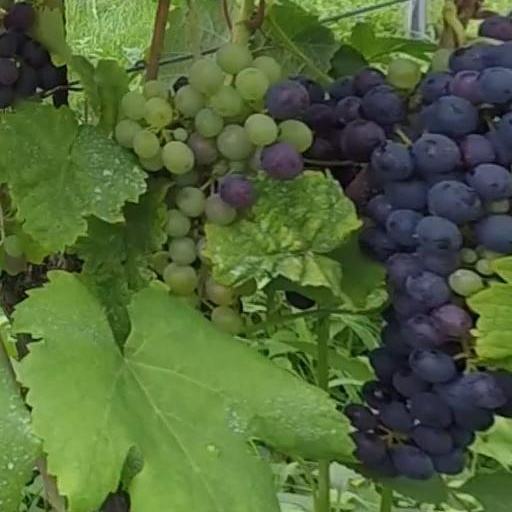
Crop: grape